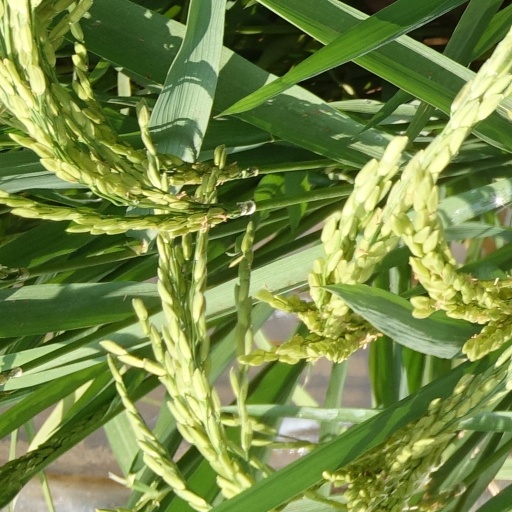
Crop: rice